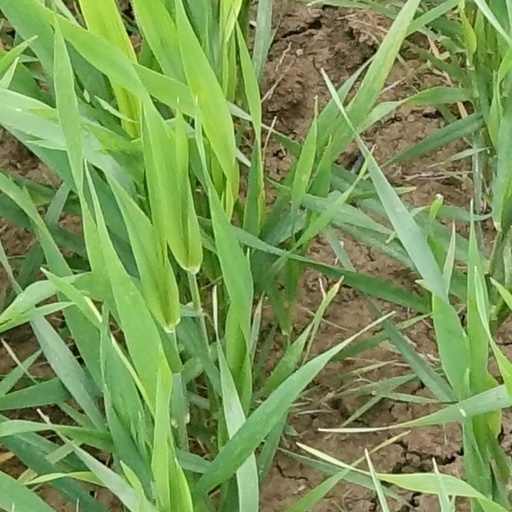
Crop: wheat